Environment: lab
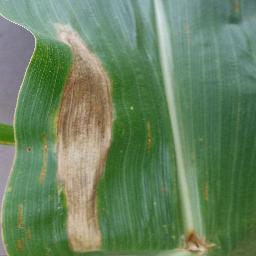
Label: northern_corn_leaf_blight